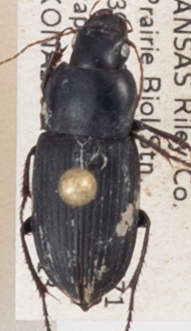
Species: Anisodactylus opaculus
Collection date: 2018-09-13
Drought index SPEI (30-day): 1.69
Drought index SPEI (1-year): -0.9
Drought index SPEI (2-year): -0.922